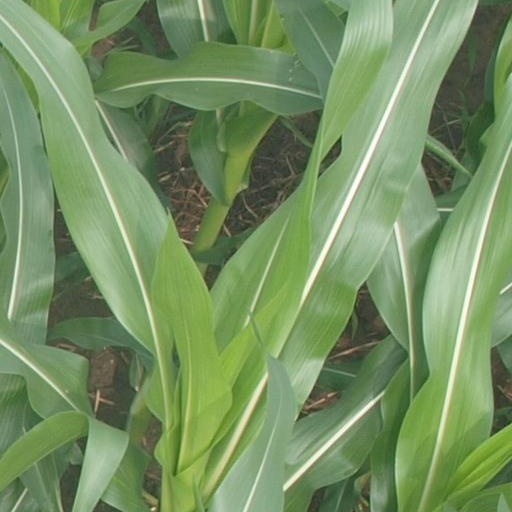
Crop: maize; corn